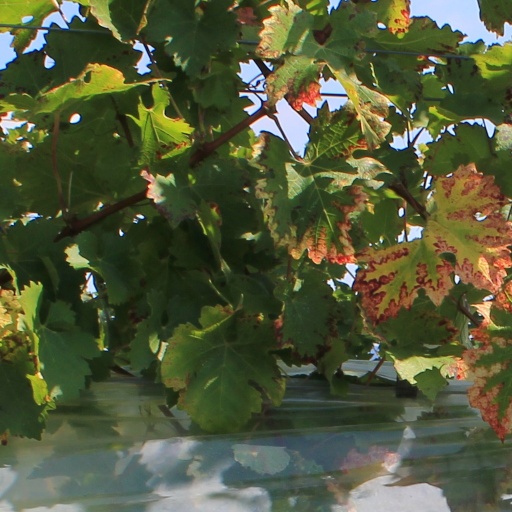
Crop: grape